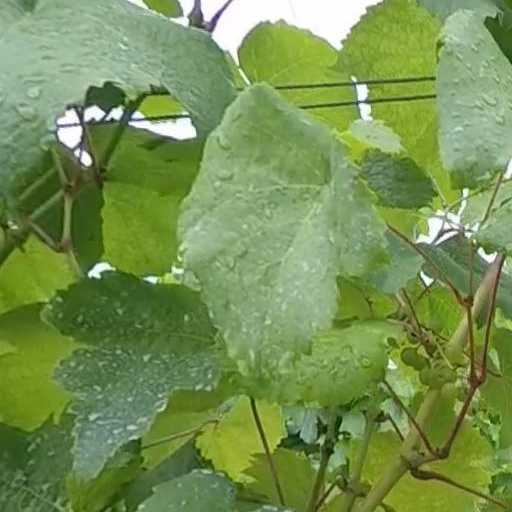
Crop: grape